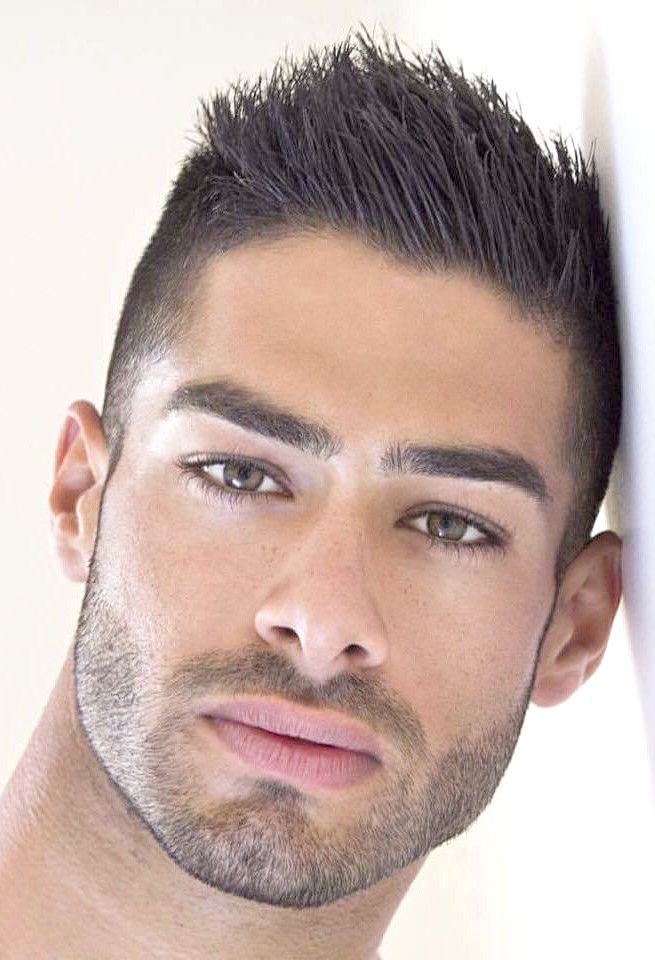
Label: Colored